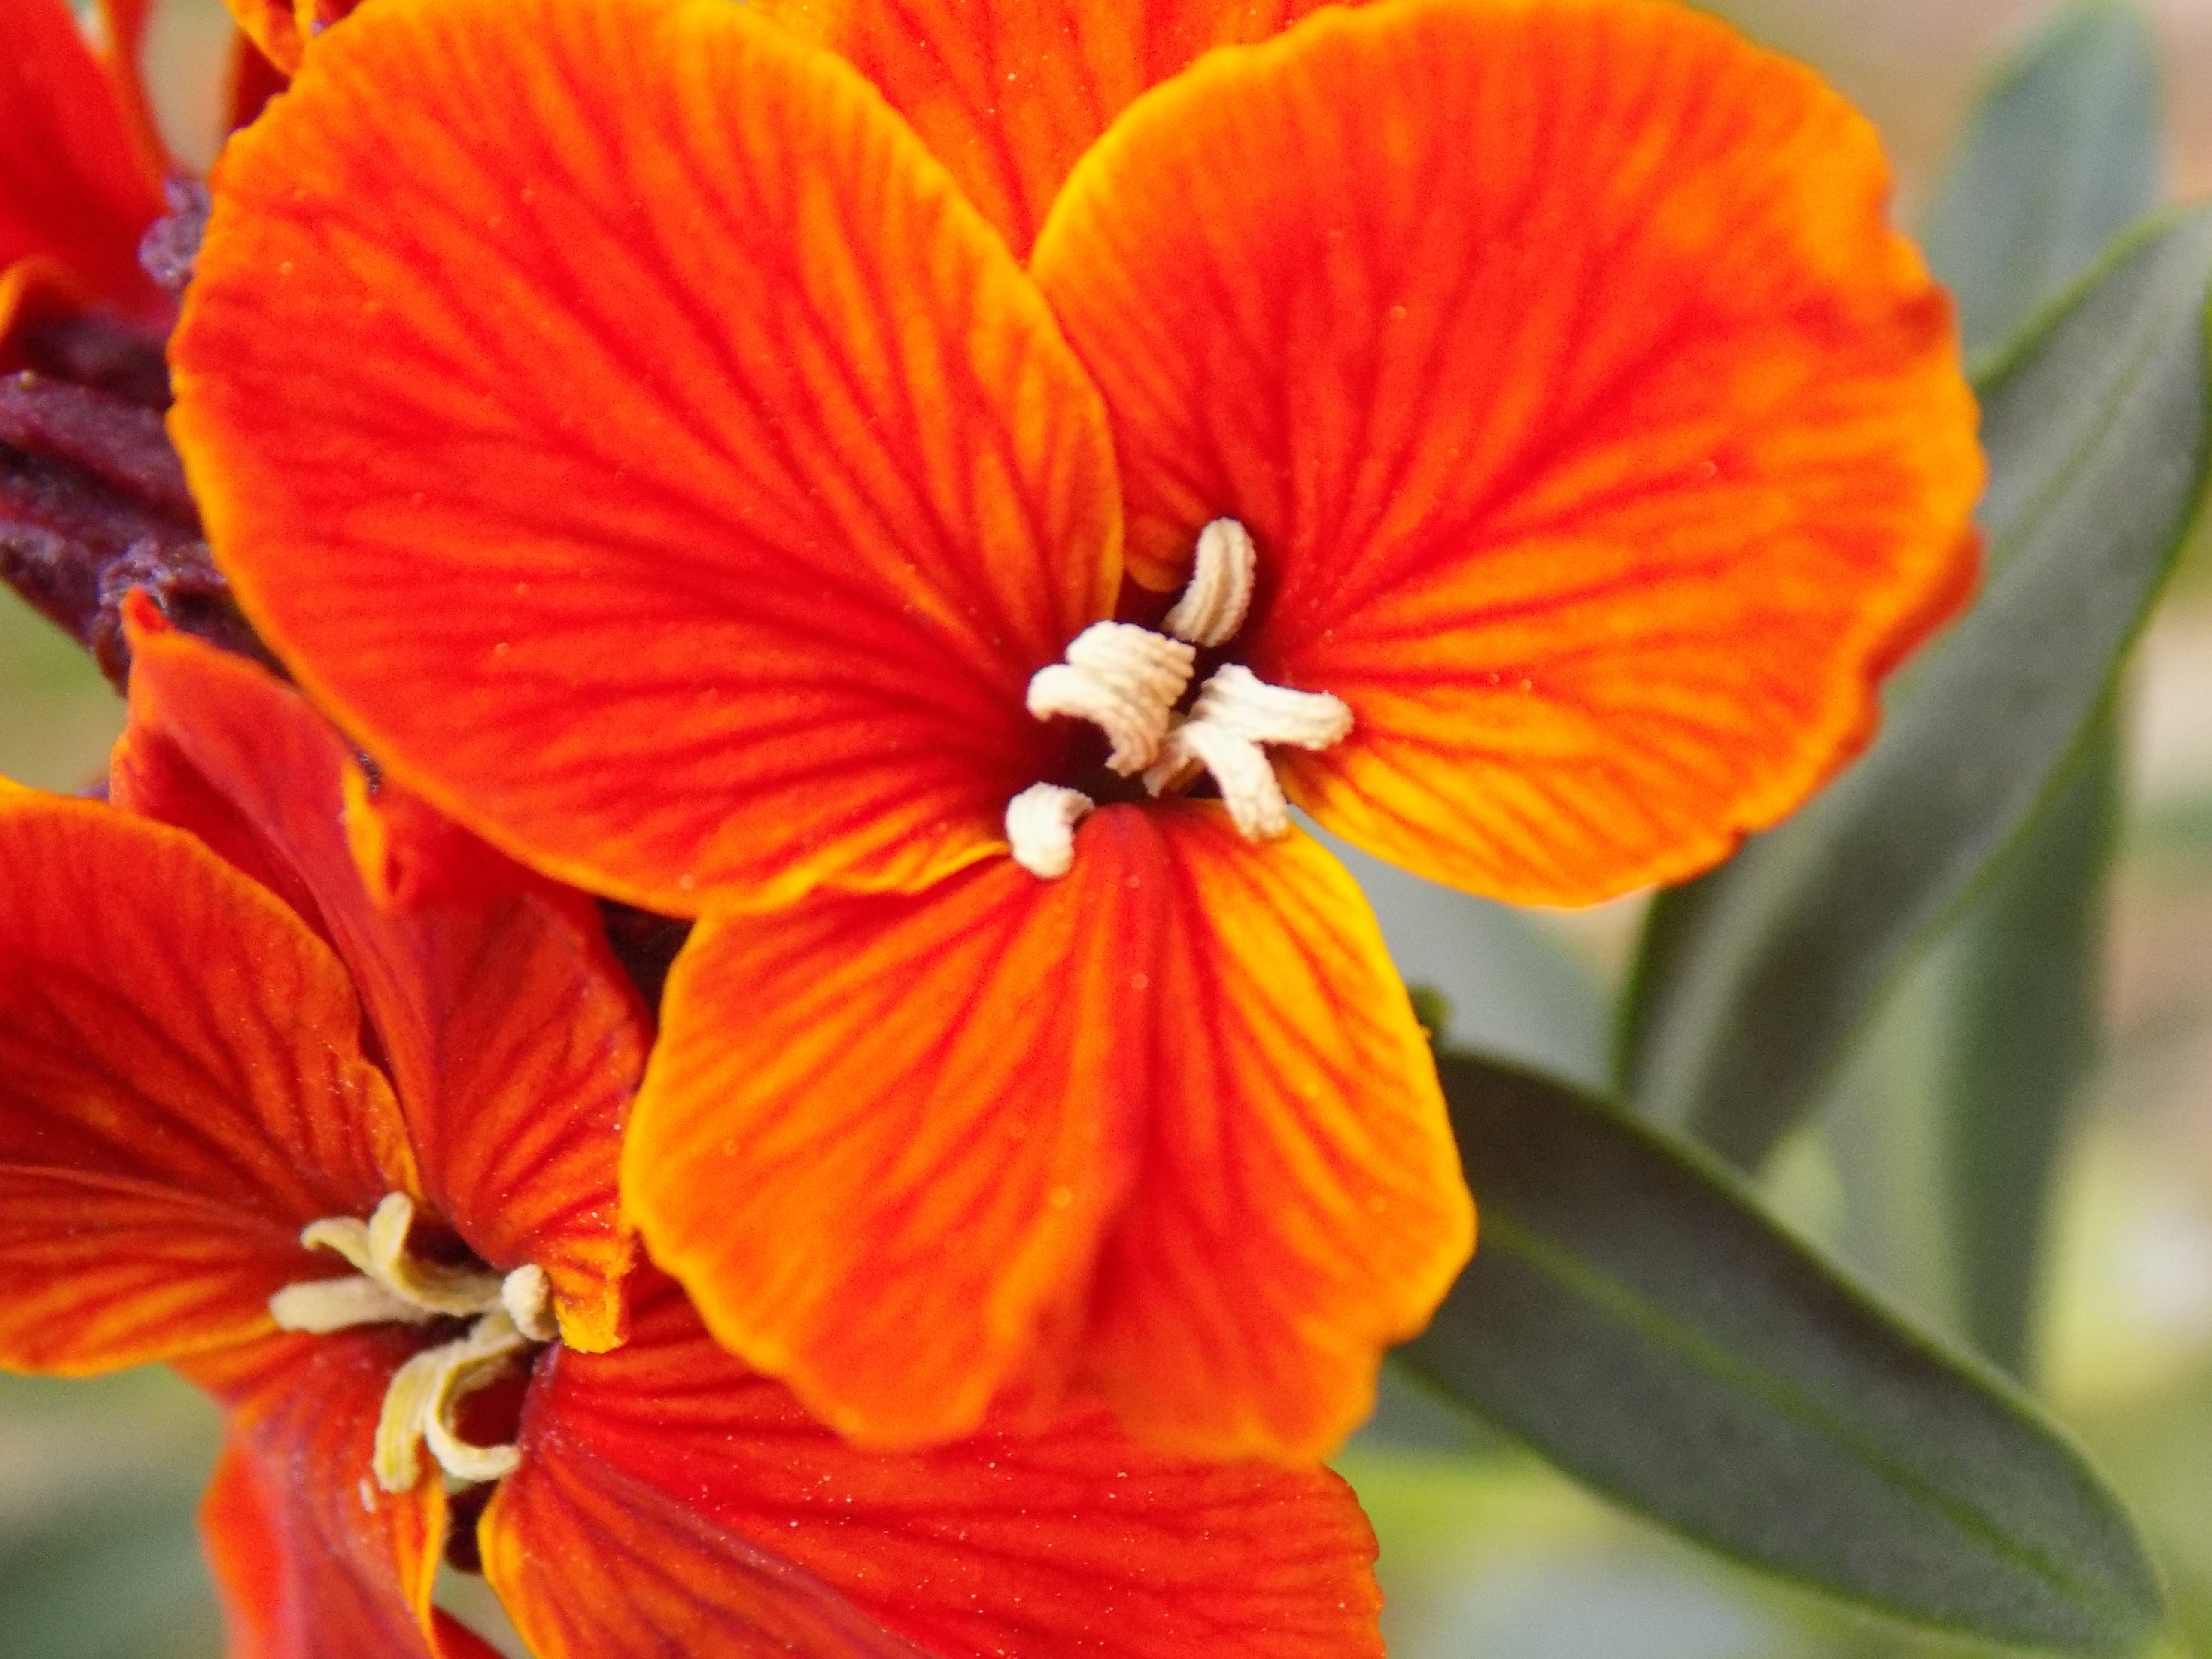
plant, leaf, flower, petal, red, botany, yellow, flora, close up, eye, macro photography, flowering plant, land plant, violet family